CTBC Taichung Headquarters

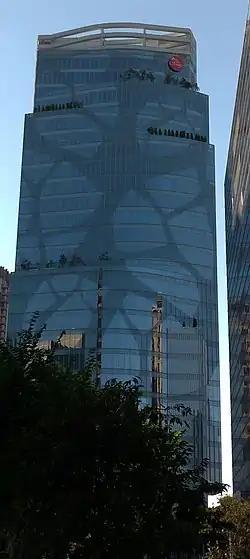

The CTBC Taichung Headquarters, is a skyscraper office building located in Taichung's 7th Redevelopment Zone, Xitun District, Taichung, Taiwan. Construction of the building began in 2014 and it was completed in 2017. The height of the building is , the floor area is , and it comprises 28 floors above ground, as well as six basement levels. It houses the headquarters of CTBC Financial Holding as well as Taiwan Life Insurance.